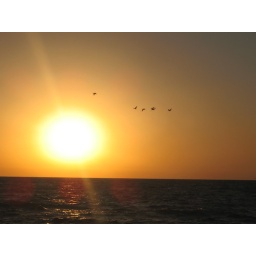
Migratory birds flying in the evening sky at Kapissi beach, Gwadar